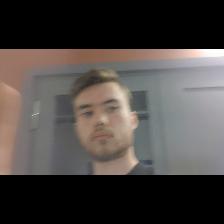
Label: Human